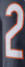
Number: 2